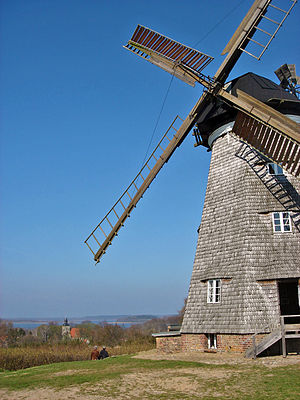
Benz (Usedom)
Vindmøllen i Benz, med kirken og Schmollensee i baggrunden
Benz er en by og kommune i det nordøstlige Tyskland, beliggende i Amt Usedom-Süd i den nordøstlige